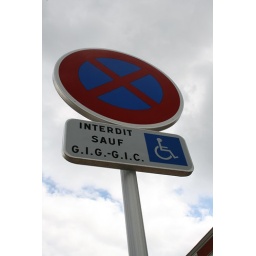
No standing sign in France